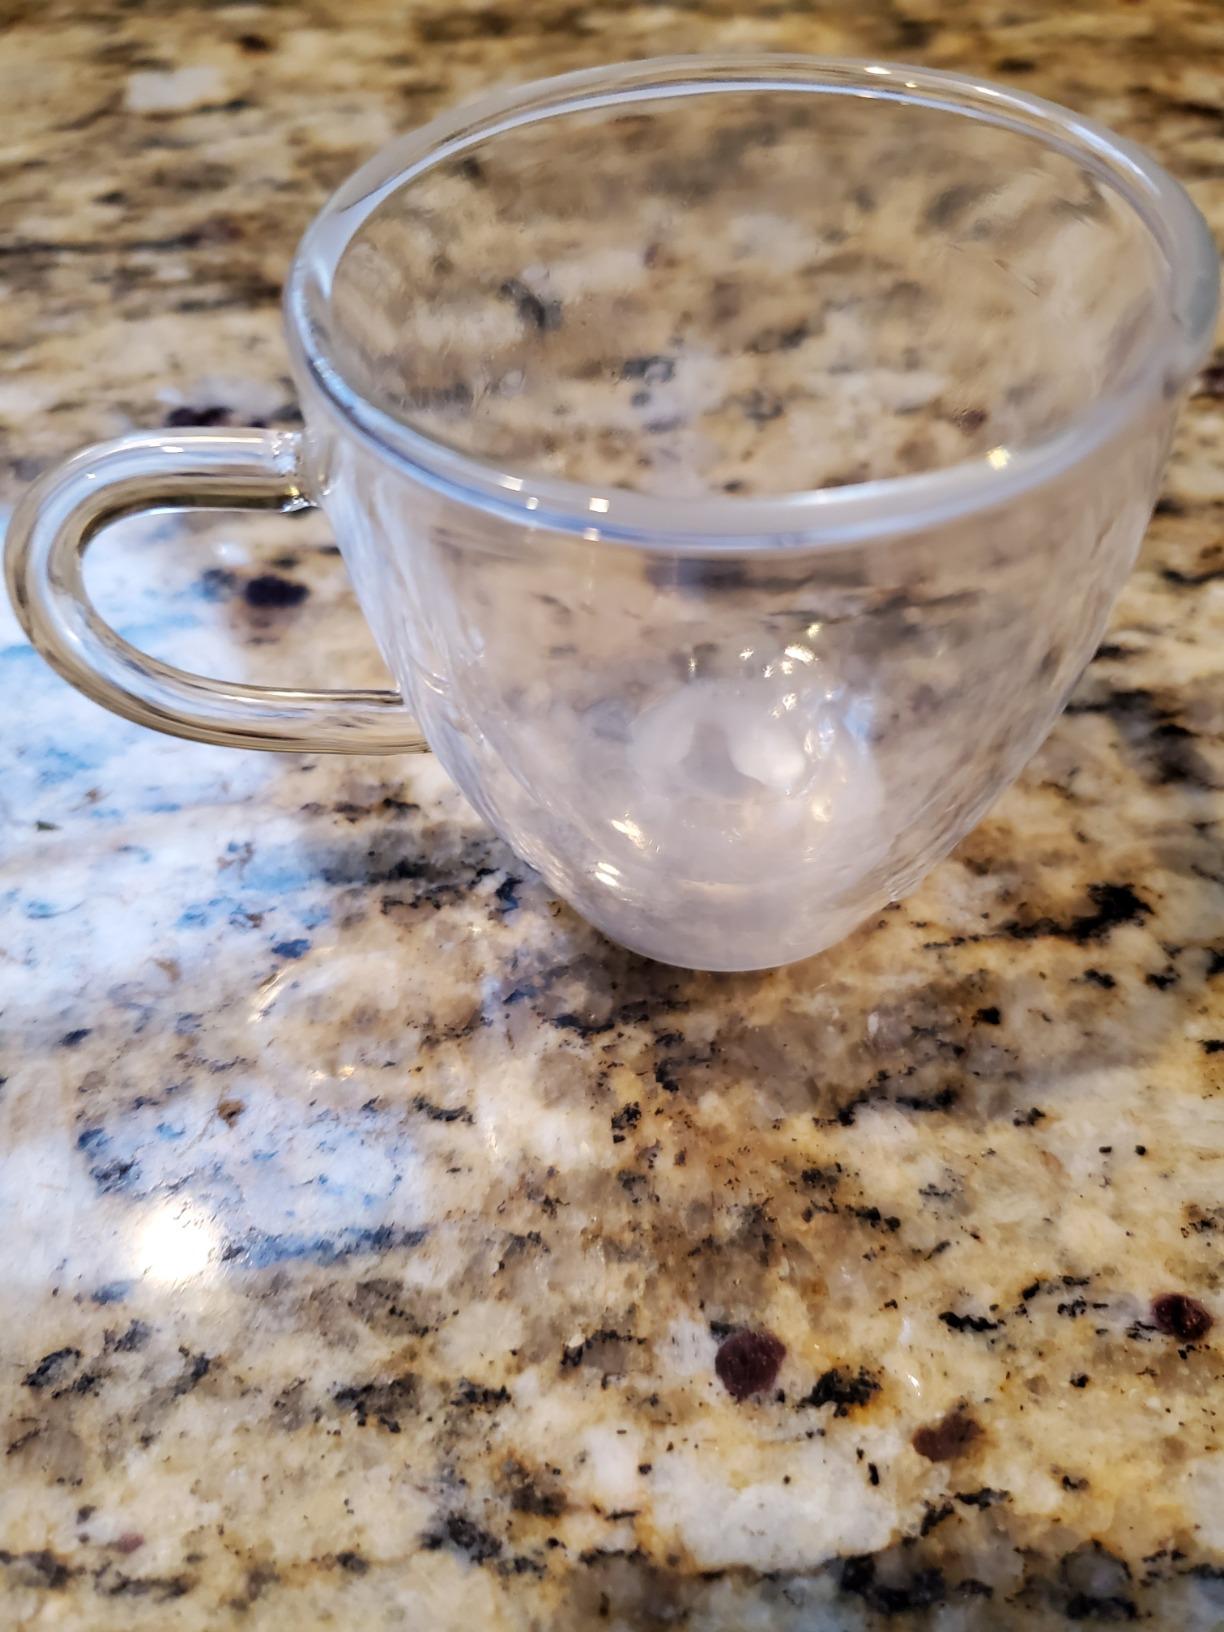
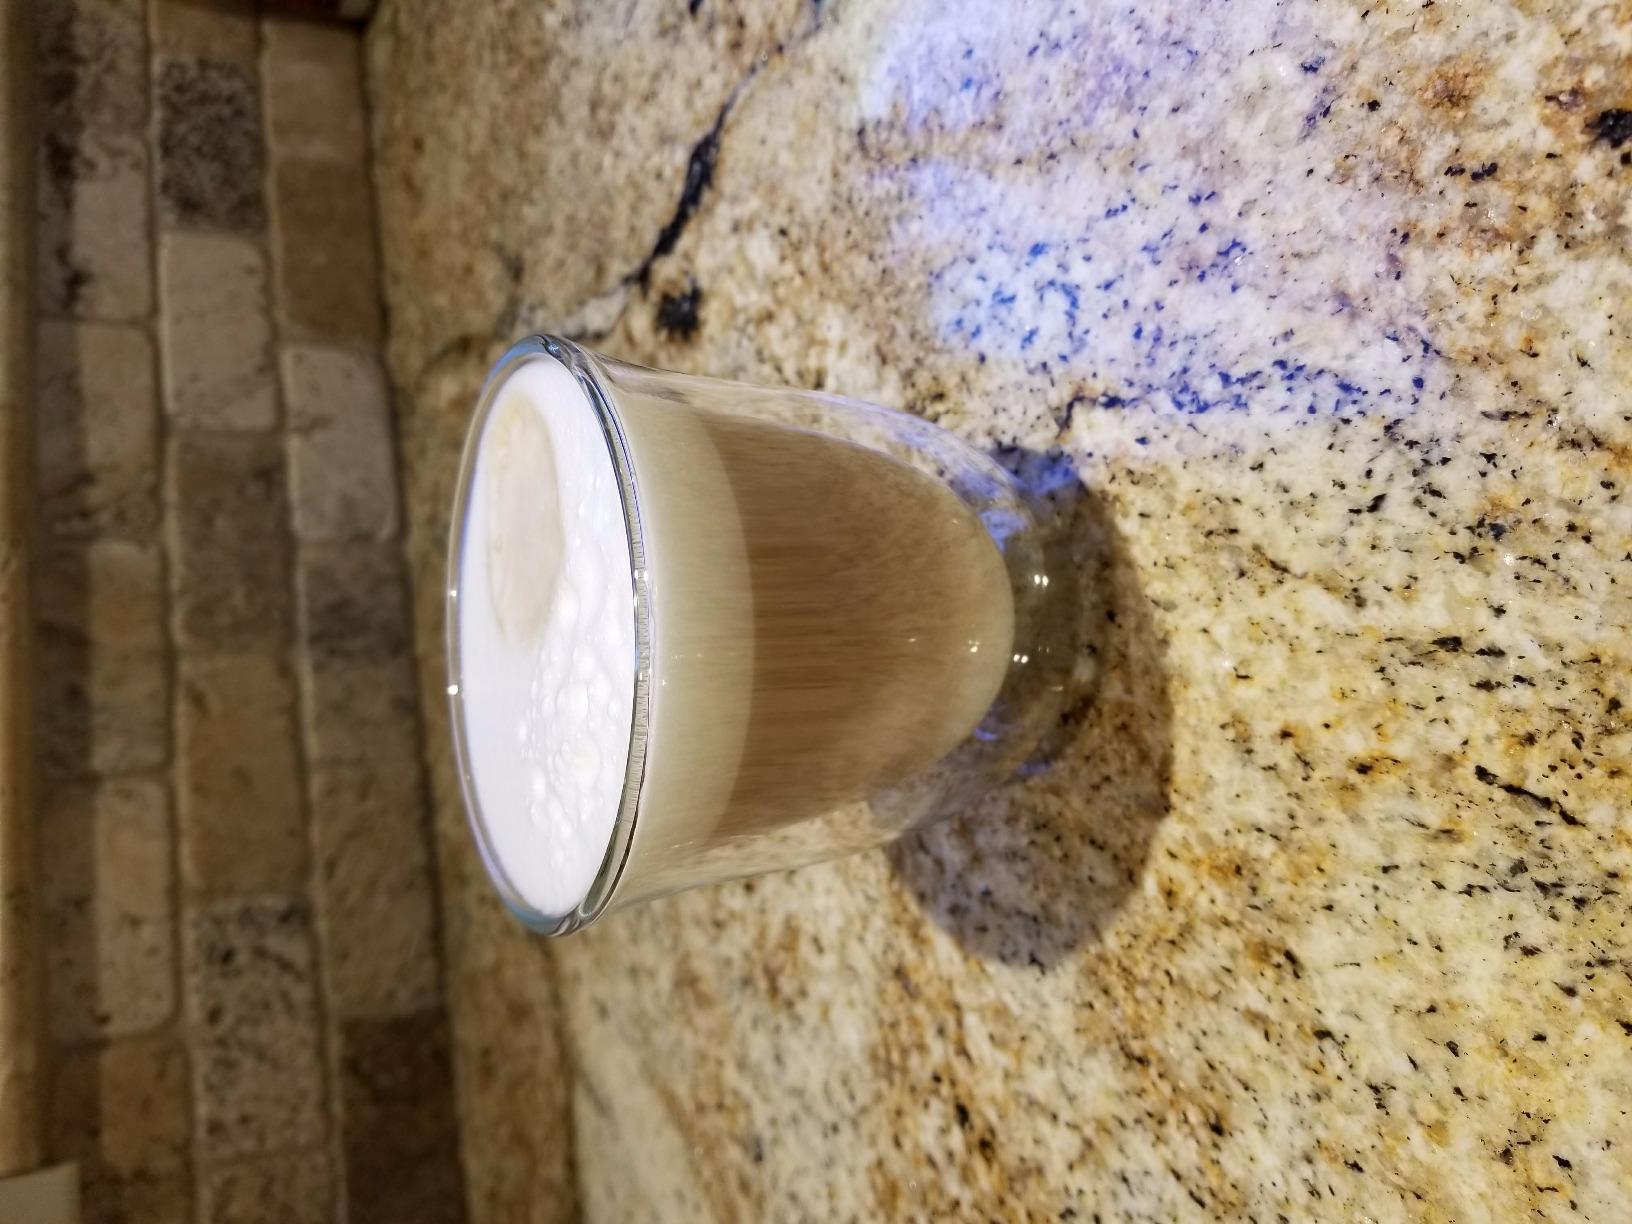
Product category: items_mug
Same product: no